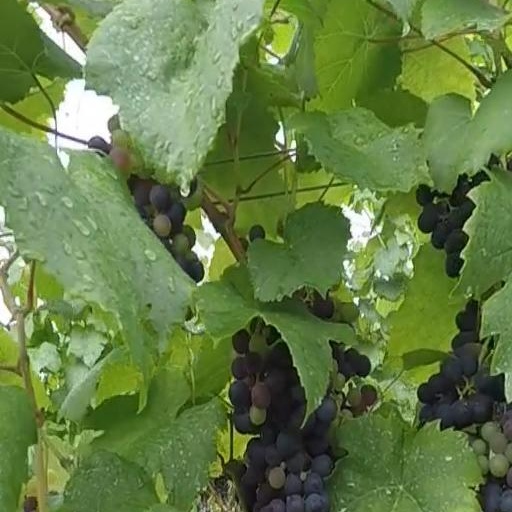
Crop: grape